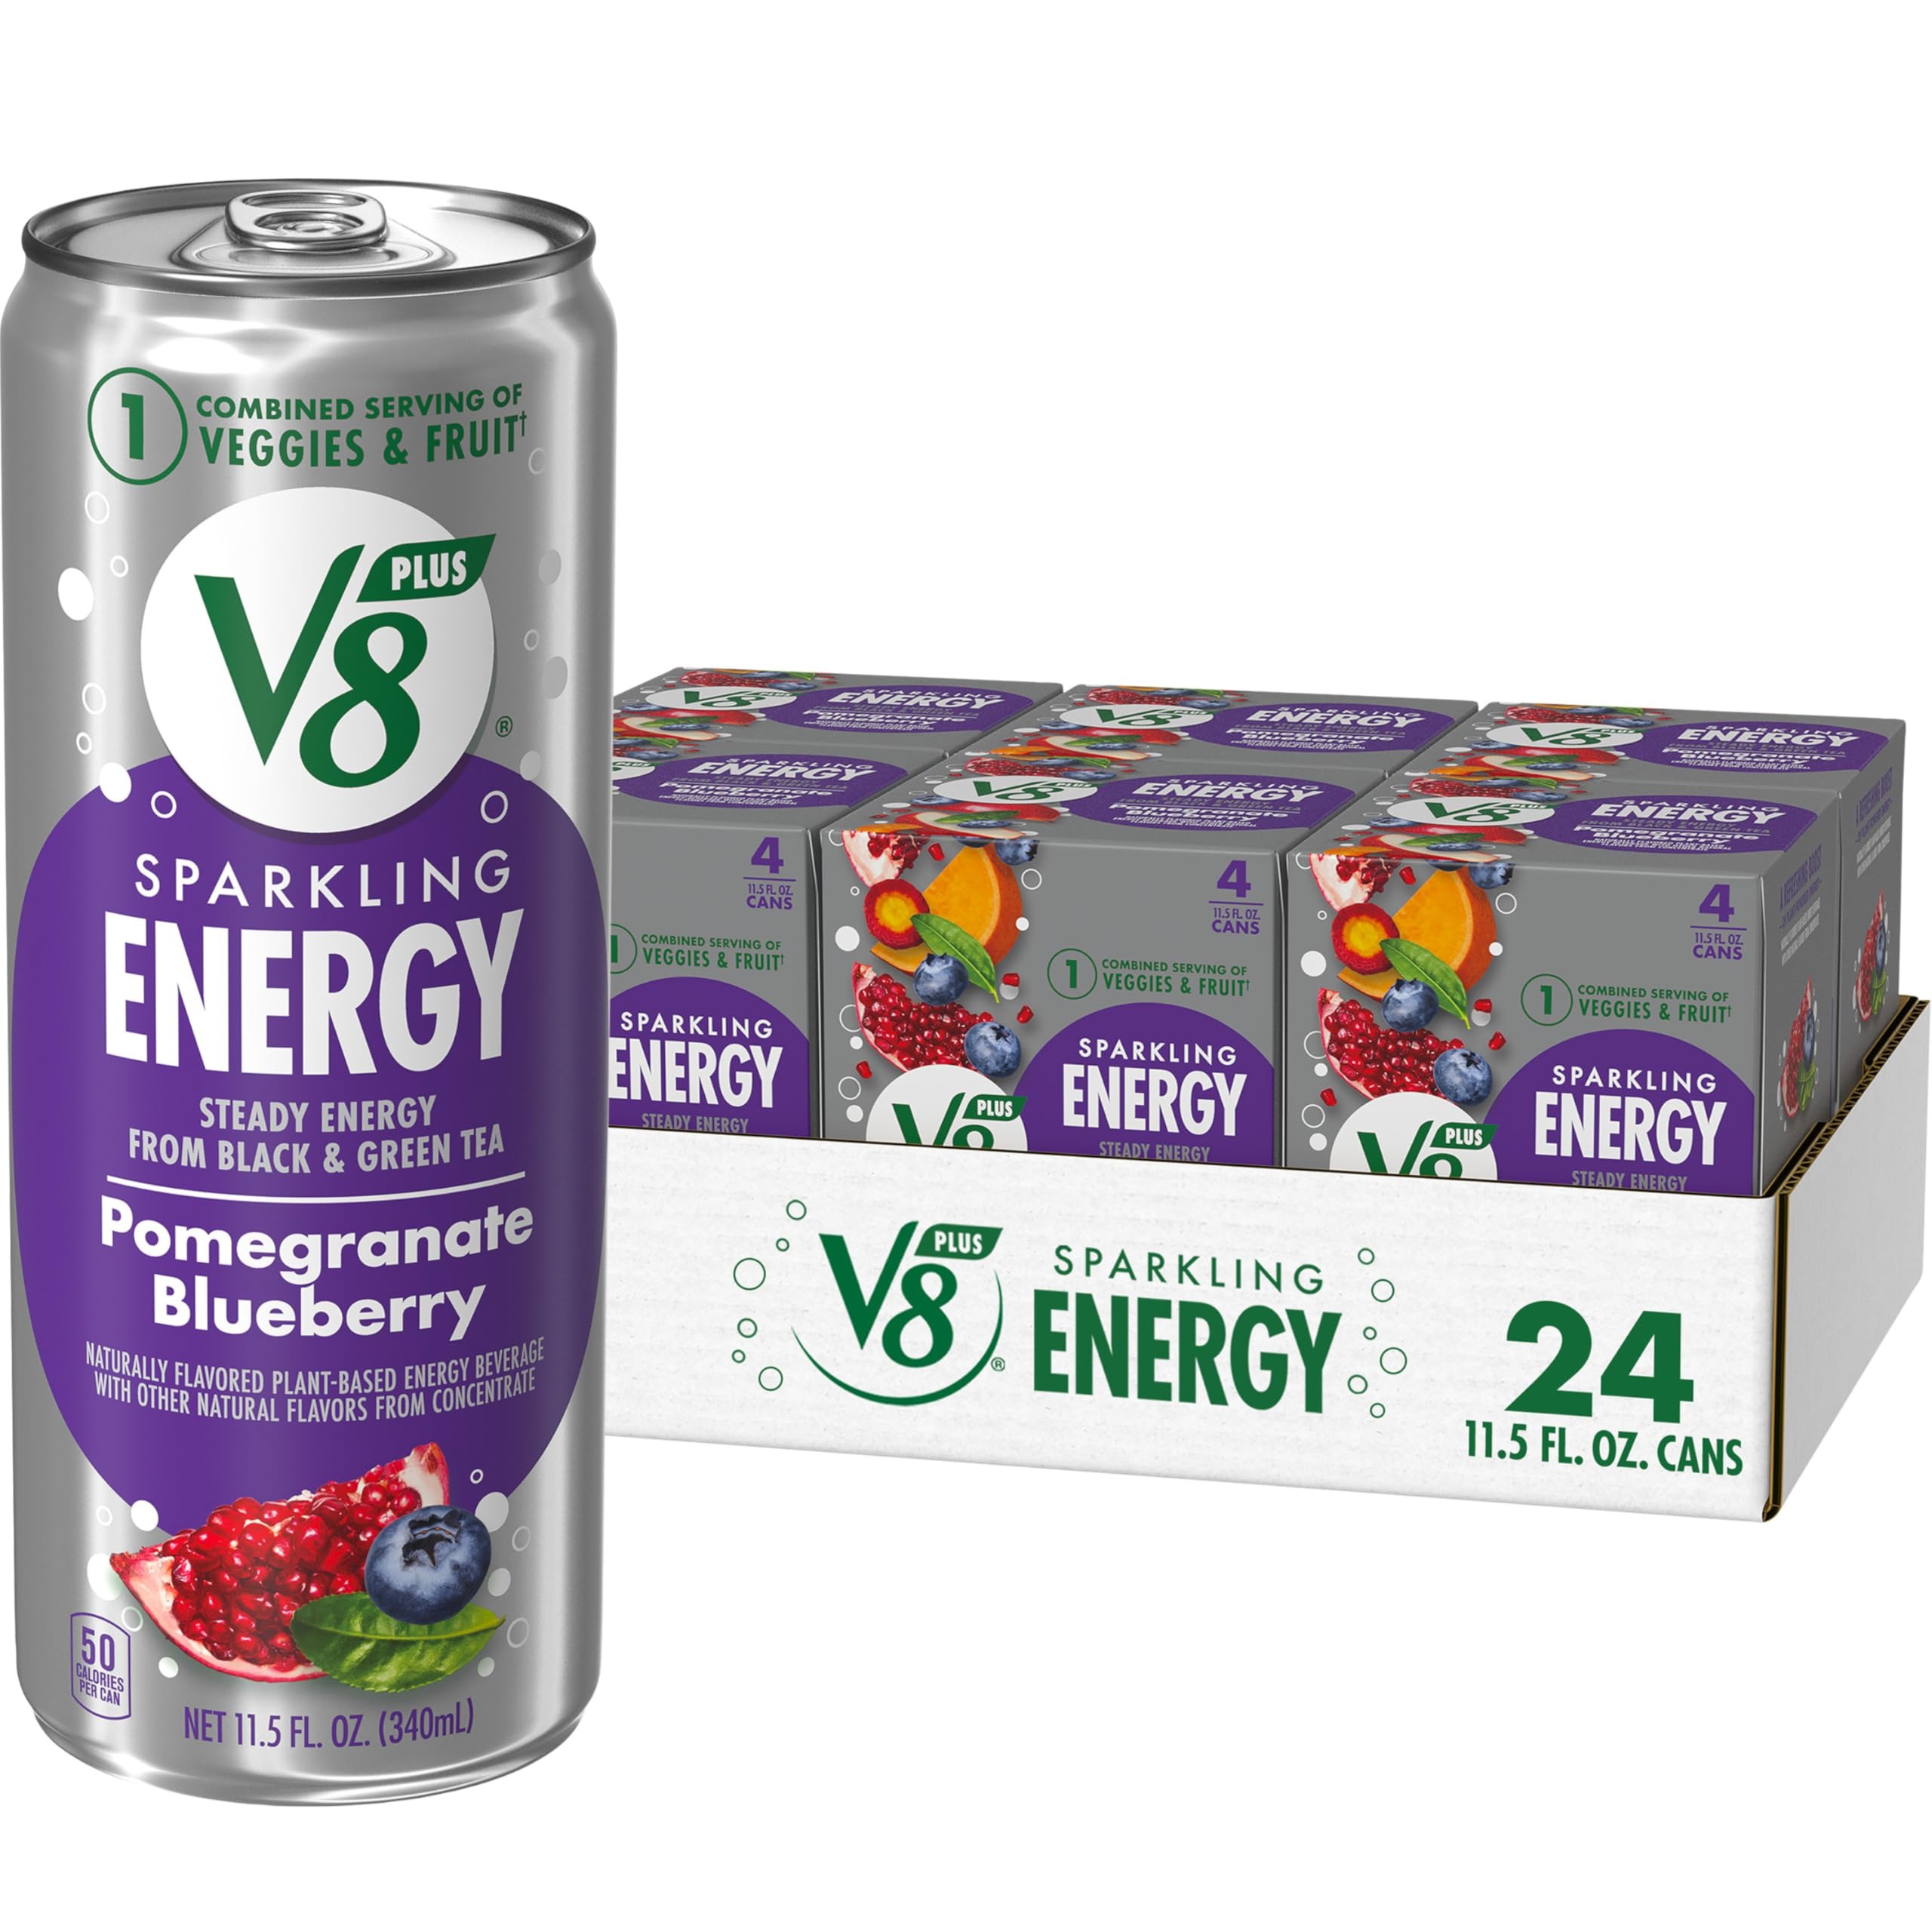
Item Name: V8 +Energy Sparkling Pomegranate Blueberry Juice Energy Drink, 11.5 fl oz Can (24 Pack)
Bullet Point 1: Twenty-four (24) 11.5 fl oz cans of V8 +Energy Sparkling Pomegranate Blueberry Juice Energy Drink
Bullet Point 2: A carbonated vegetable and fruit juice blend infused with natural energy from black and green tea and natural pomegranate and blueberry flavors
Bullet Point 3: Each can of sparkling juice contains 1 combined serving of veggies and fruit along with 80 milligrams of caffeine – as much as leading energy drinks
Bullet Point 4: A healthy energy drink alternative with 50 calories and 12 grams of carbs per can; an excellent source of B Vitamins
Bullet Point 5: Non-GMO and gluten-free with no sugar added* and no artificial colors (*Not a low calorie food; see nutrition panel for sugar and calorie content)
Value: 276.0
Unit: Fl Oz

Price: 8.195